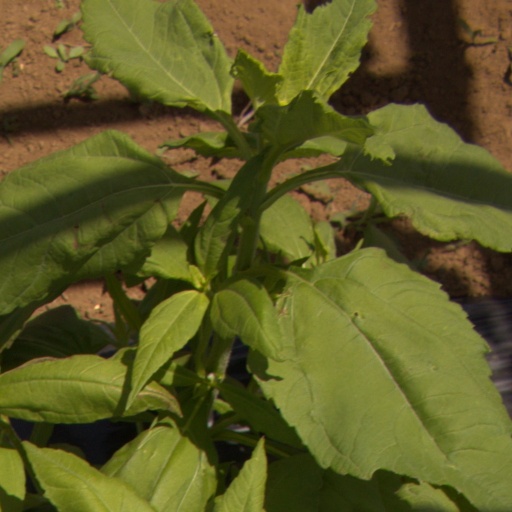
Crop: Jerusalem artichoke